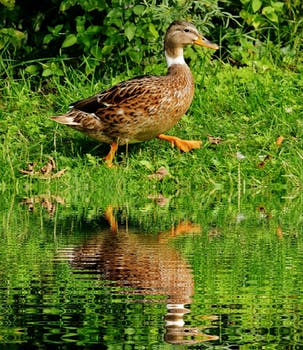
Label: No Watermark